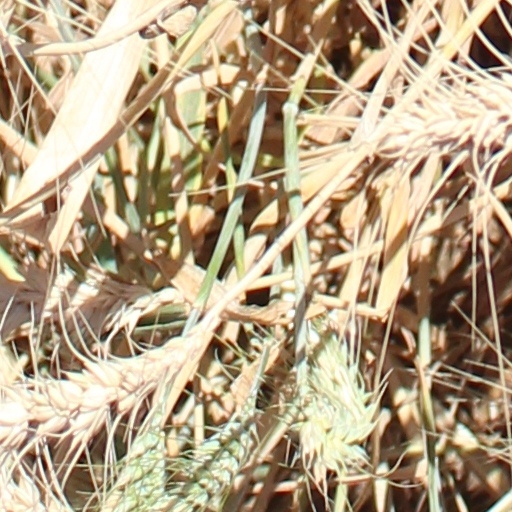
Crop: wheat